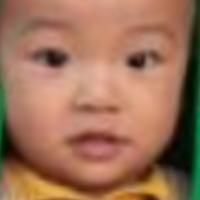
Age group: age 01-10